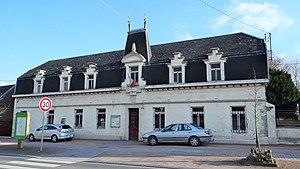
Mairie de Villers en Cauchies
Villers-en-Cauchies est une commune française, située dans le département du Nord en région Hauts-de-France.